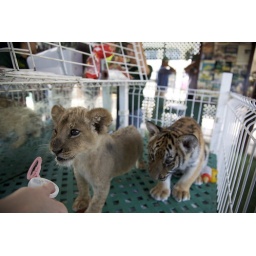
Playing with a baby lion and tiger in Cabo San Lucas, Mexico.